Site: brandenburg
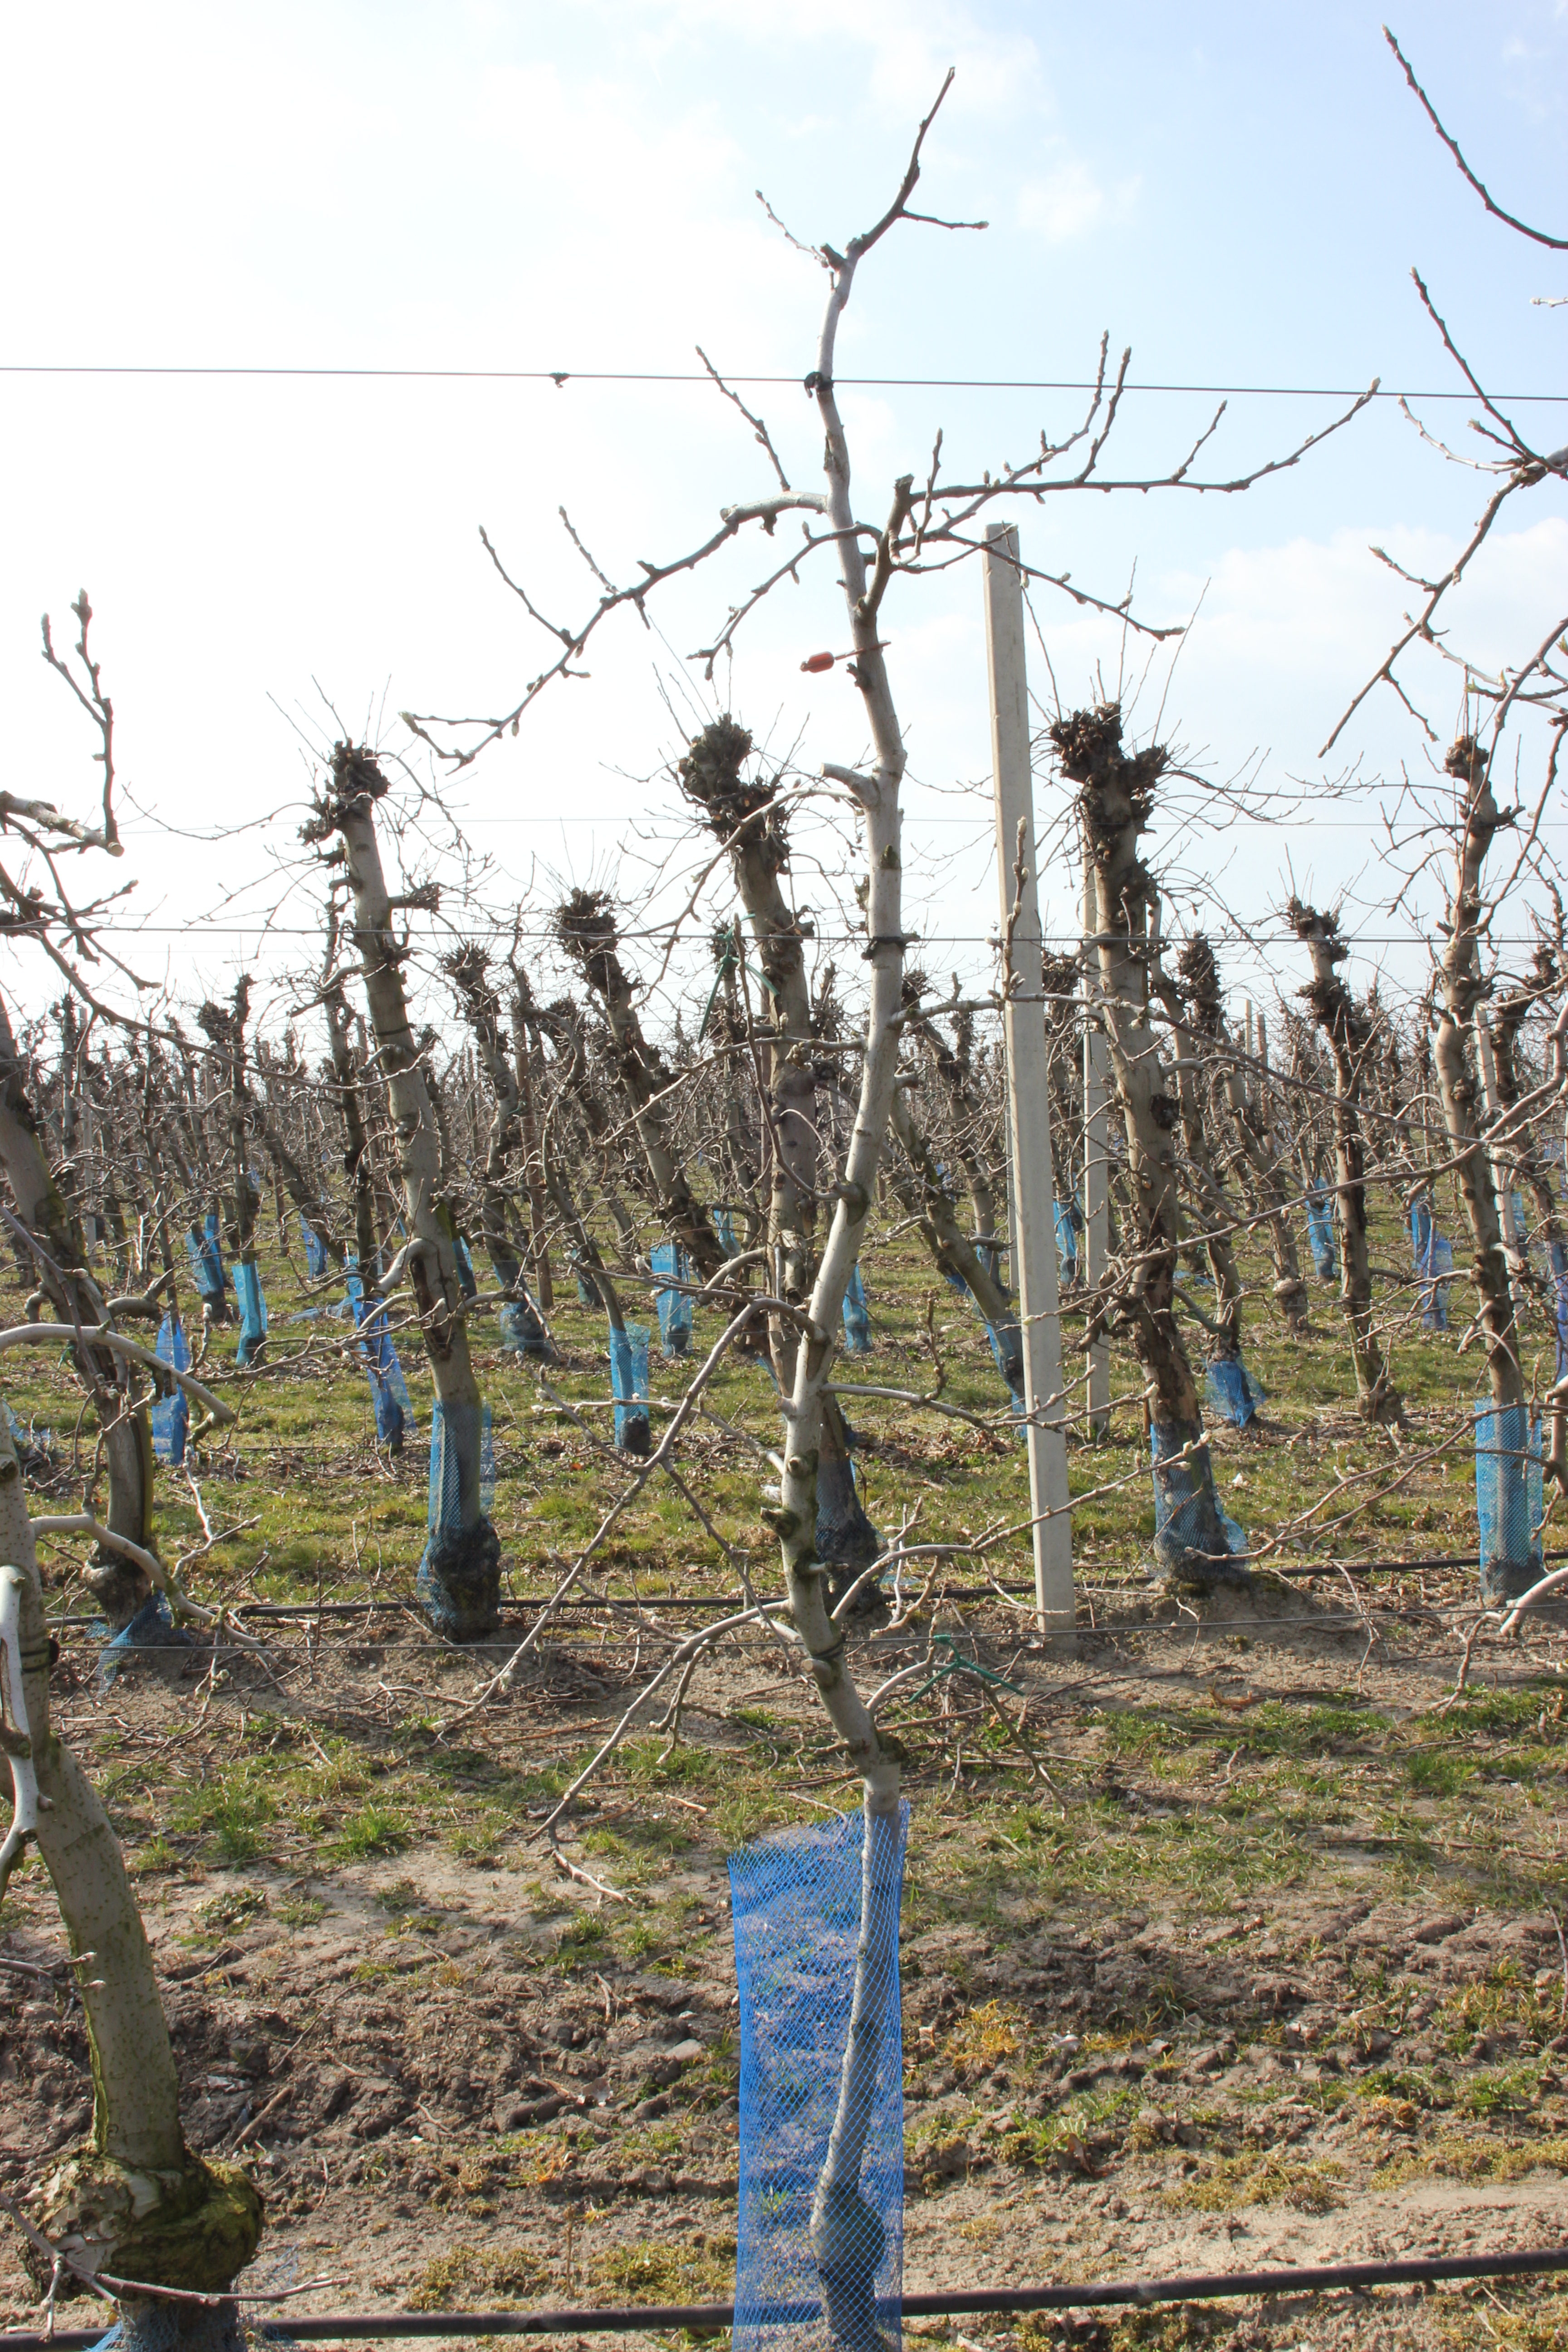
Growth stage (BBCH 03): Bud development